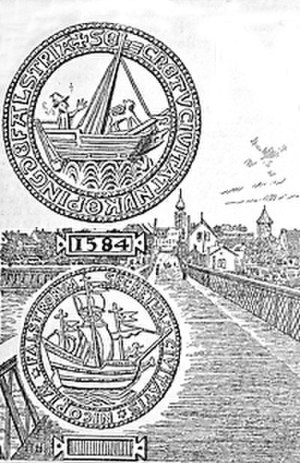
Nykøbing Falster / Historie / Renæssancen
Segl fra 1584.
Nykøbing Falster er en gammel købstad og den største by på Falster med 16.940 indbyggere, inkl. satellitbyer 25.488. Byen er via Frederik d. 9's Bro knyttet sammen med Sundby på Lollandssiden samt Tingsted på Falster og landsbyen Nagelsti på Lolland. Nykøbing Falster er hovedby i Guldborgsund Kommune, der tilhører Region Sjælland. Byen er i dag et uddannelses-, handels- og industrimæssigt centrum for Lolland-Falster med sukkerfabrik, shippingfirmaer, fiskeri, flere uddannelsesinstitutioner og et stort udvalg af butikker.